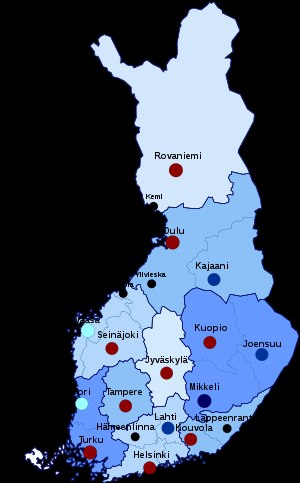
Erhvervs-, trafik- og miljøcentraler i Finland
Erhvervs-, trafik- og miljøcentralernes områder i 2010